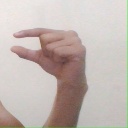
अक्षर: ग